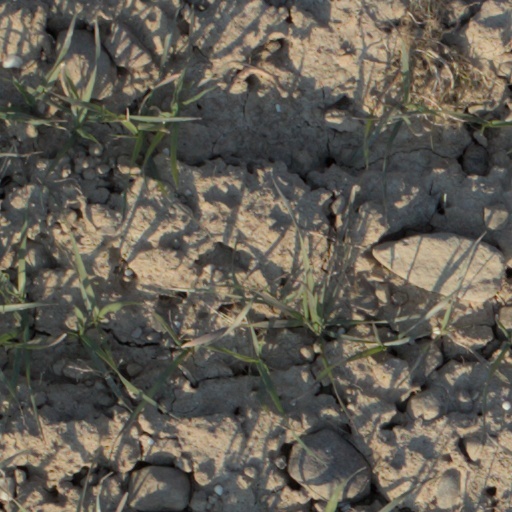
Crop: wheat